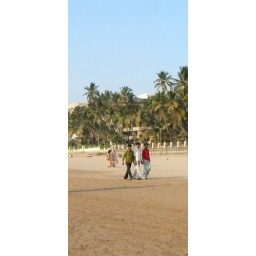
Three teenaged boys walking along the beach, holding hands, a not uncommon display of affection in India.